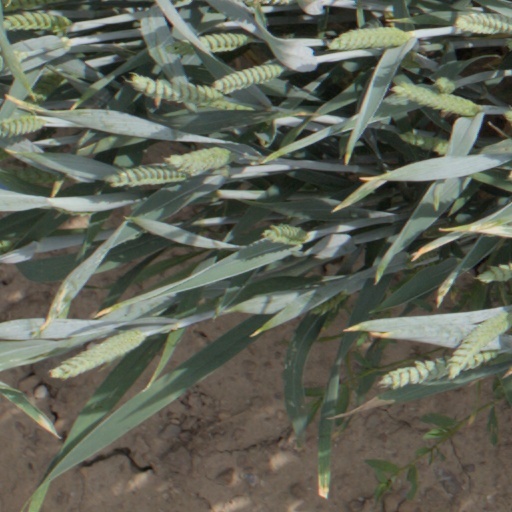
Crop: wheat